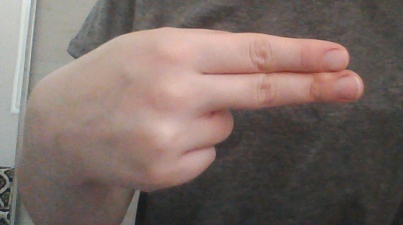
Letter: ain